Empress Elisabeth of Austria

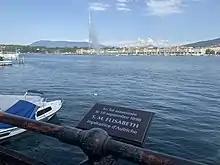
Sign reads "Here Empress Elisabeth of Austria was assassinated on 10 September 1898" in Geneva, Switzerland (2022)

The empress developed extremely rigorous and disciplined exercise habits. Every castle she lived in was equipped with a gymnasium; the Knights' Hall of the Hofburg was converted into one, mats and balance beams were installed in her bedchamber so that she could practise on them each morning, and the Imperial Villa at Bad Ischl was fitted with gigantic mirrors so that she could correct every movement and position. She took up fencing in her 50s with equal discipline. She rode every day for hours on end, becoming a skilled horsewoman, possibly the best-known of her time. When, due to sciatica, she could no longer endure long hours in the saddle, she substituted with walking, subjecting her attendants to interminable marches and hiking tours in all weather.